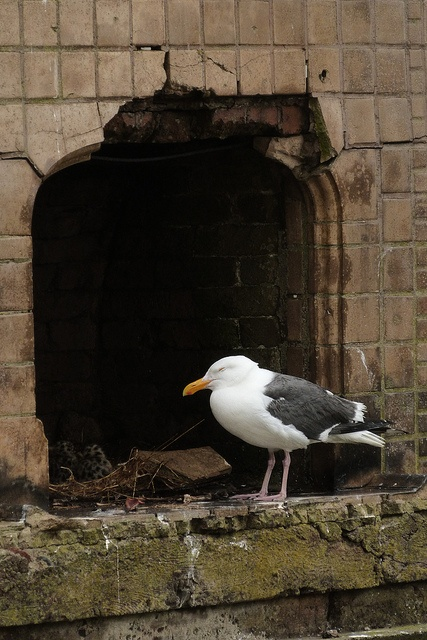
a white bird with an orange beak standing on a stone edge next to a hole in a wall.
A seagull perches before an opening in a masonry wall.
A bird perched on brick ledge with a hole in it.
Gray and white bird standing on a brick ledge.
a bird on a brick structure with a dark hole near by